Miriam Roth

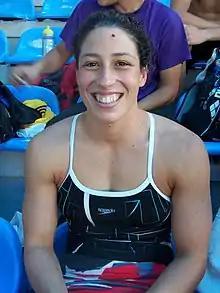
Roth's great-granddaughter Amit Ivry, Israeli Olympic swimmer

Her great-granddaughter, Amit Ivry, is an Israeli Olympic swimmer, Maccabiah Games champion, and national record holder.